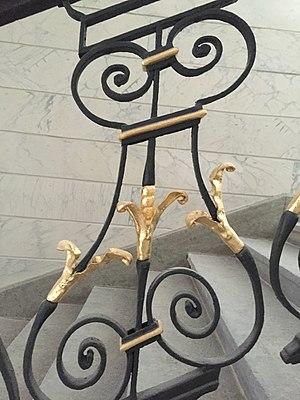
Dorure sur garde-corps
L'hôtel de Rosières est un hôtel particulier situé à Besançon dans le département du Doubs.